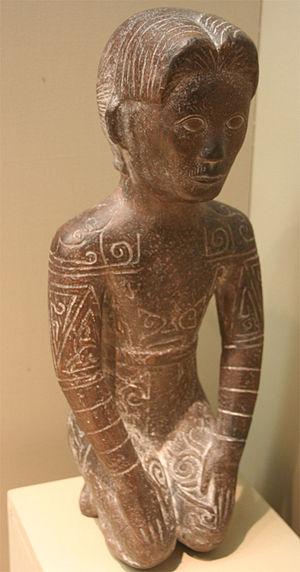
Le Yuè ou Yú Yuè, Yut en yuè, était un État autochtone, non chinois, de la Chine orientale durant la période des Printemps et des Automnes. Il devint au début du Vᵉ siècle av. J.-C. l'un des principaux Royaumes combattants en absorbant le royaume de Woú, son voisin septentrional peuplé de Yuè sinisés. Sa capitale septentrionale Láng Yé est transférée en 379 av. J.-C. à Woú, près de l'actuelle Changhaï. Lourdement défait en 331 av. J.-C. par le royaume de Tchou, son voisin occidental, le Yuè cède à celui-ci la majeure partie de son territoire en 247 av. J.-C.
Les Yue ou Baiyue sont un peuple situé au Sud-Est de l'actuelle Chine et au Nord de l'actuel Viêt Nam, dans l'Antiquité.